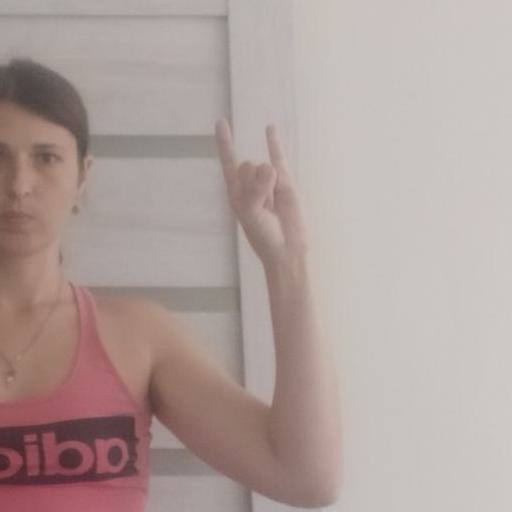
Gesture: rock